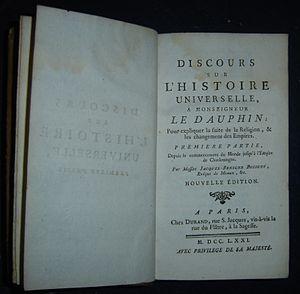
Le Discours sur l'Histoire universelle est un ouvrage écrit en 1681 par Bossuet et dédié à son élève le dauphin de France, fils de Louis XIV. Publié à Paris, il a pour titre complet Discours sur l'histoire universelle à Monseigneur le Dauphin : pour expliquer la suite de la religion et les changements des empires : depuis le commencement du monde jusqu'à l'empire de Charlemagne.
Jacques-Bénigne Bossuet, né le 27 septembre 1627 à Dijon et décédé le 12 avril 1704 à Paris, est un homme d'Église, évêque, prédicateur et écrivain français.